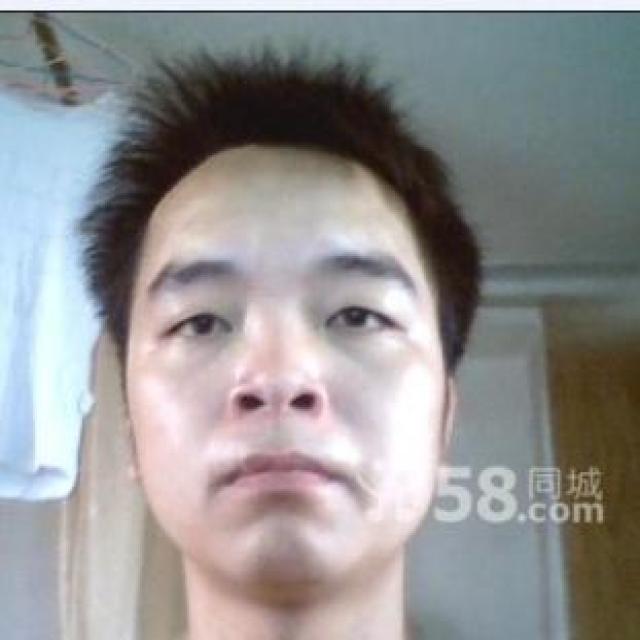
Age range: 21-44